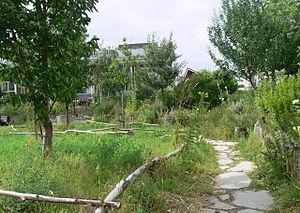
jardin communautaire semi-public, dans le quartier E.V.A. Lanxmeer (écoquartier construit près de la gare de Culemborg (Pays-Bas, sud-est d'Utrecht). C'est un projet semi-public d'environ 250 maisons écologiques (à vendre ou à louer en habitat social à loyer modéré), incluant aussi plusieurs immeubles de bureaux et d'une ferme urbaine. Le projet est basé sur la participation constante de représentants des habitants et de leur association (BEL). Il vise une implantation soutenable à faible empreinte écologique et fortes mesures compensatoires et conservatoires, combinant dans l'espace des constructions bioclimatiques, des chemins non imperméabilisés, des bassins de lagunage naturel et de rétention d'eau, un réseau écologique d'espaces verts interconnectés, des techniques douces et intégrée d'épuration et de valorisation et recyclage des déchets (eaux usées) / système énergétique, de manière à augmenter le bien-être des habitants de ce quartier urbain. La zone est écologiquement vulnérable (champ captant et zone de rétention de l'eau). La permaculture et une approche d'architecture organique ont guidé les concepteurs pour les jardins et la ferme notamment. Une petite installation de biogaz traite les eaux grises et les déchets organiques. Un réseau de chaleur alimente le quartier en plus des panneaux solaires thermiques. Certaines maisons sont construites dans des serres horticoles froides. En 2009, un bâtiment semi-public (le «Centre EVA) n'a pas encore été construit faute de soutien de la mairie et quelques maisons doivent encore être construites."